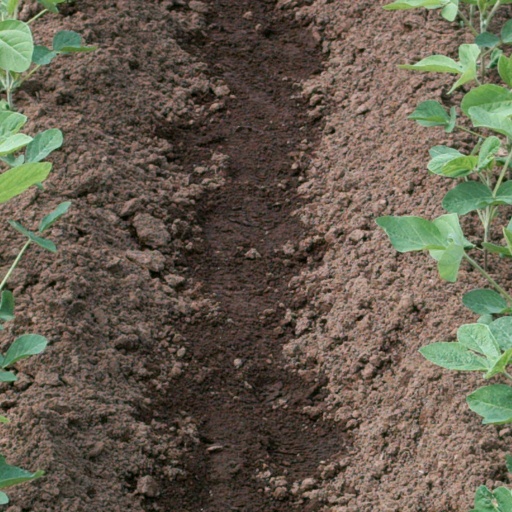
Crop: soybean